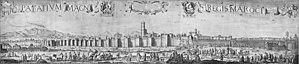
La Kasbah de Marrakech est un vaste quartier fortifié dans la partie sud-ouest de la médina de Marrakech, au Maroc, qui servait historiquement de citadelle et de complexe palatial royal au sein de la ville. Une partie importante du quartier est encore occupée de nos jours par le palais royal qui sert de résidence au roi du Maroc lorsqu'il se trouve à Marrakech.